Bétête

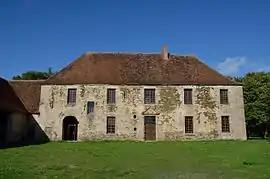
Abbey of Prébenoît

Bétête is a commune in the Creuse department in the Nouvelle-Aquitaine region in central France.